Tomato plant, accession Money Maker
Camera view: vertical (180 deg); turntable rotation: 180 degrees
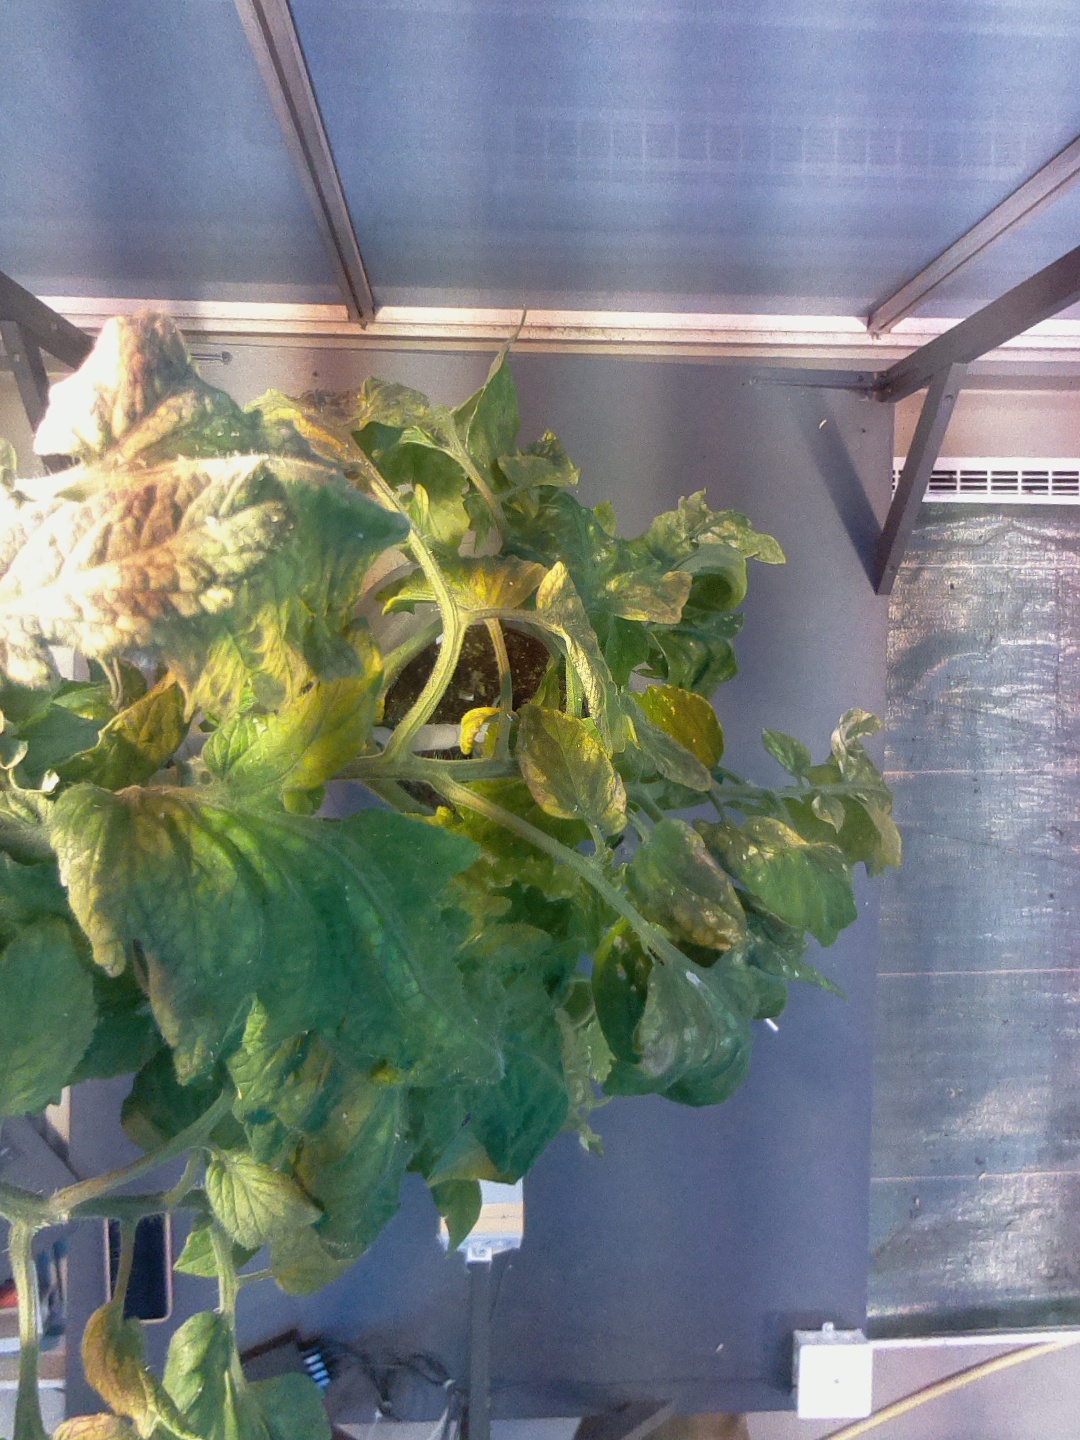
BBCH growth stage 76: 60%-70% of final fruit size